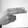
ASL letter: H